Feminine beauty ideal

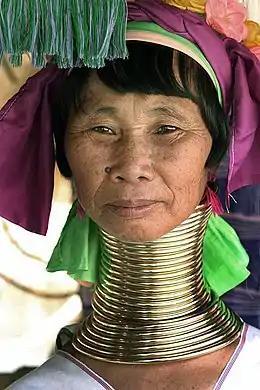
Kayan woman with neck rings

The idea of what is considered the ideal of beauty for women varies across different cultural ideals and practices. In Myanmar, Kayan Lahwi girls from the age of about five years have metal rings put around their necks. Additional rings are added to the girl's neck every two years. This practice gradually deforms the clavicles and placement of the ribs through the weight of the rings to create the illusion of a longer neck. These women eventually carry up to 24 rings around their necks. The older generation seems comfortable and proud of their beauty by wearing rings as tourism booms in eastern Myanmar, but younger women and parents of young girls face a choice between observing an ancient cultural tradition or being able to fit in better if they pursue education or employment outside of their community.